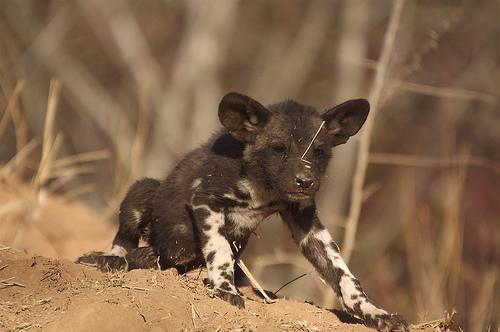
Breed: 211-n000025-African_hunting_dog